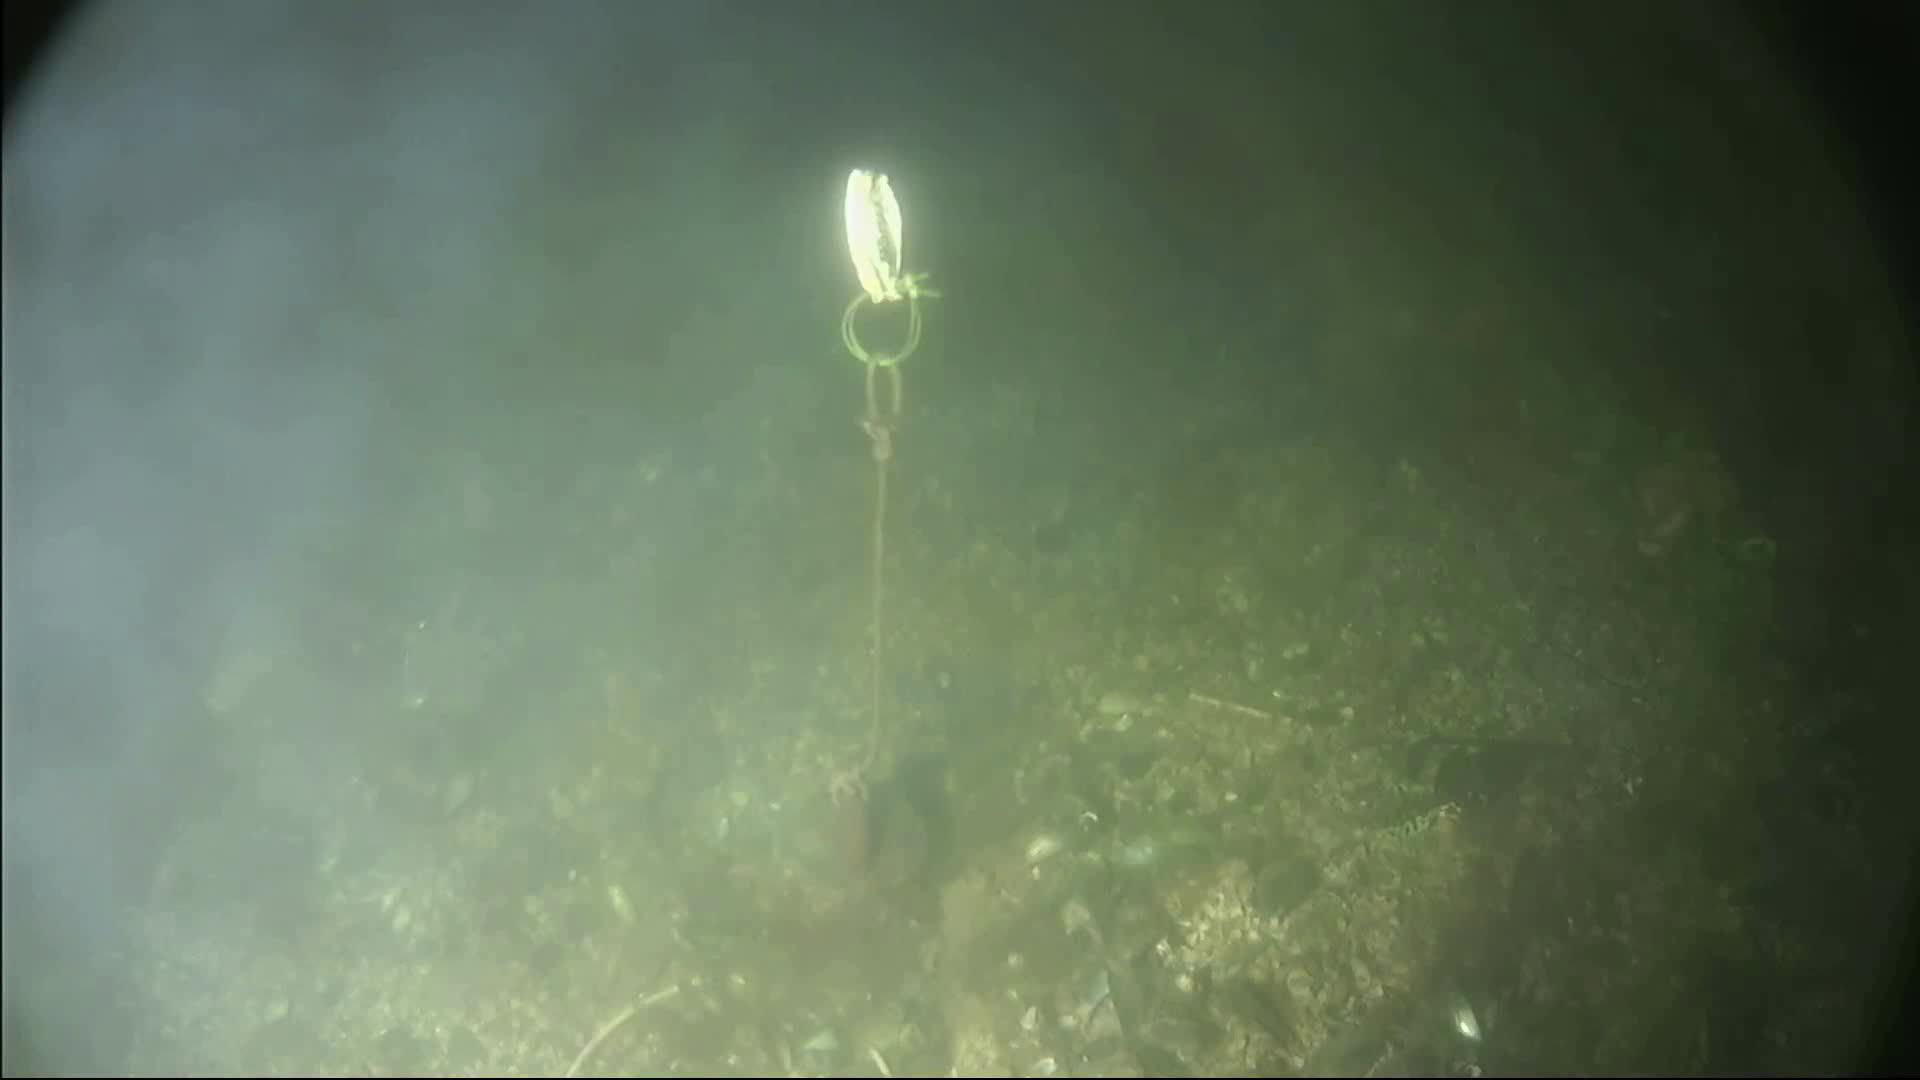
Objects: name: crab